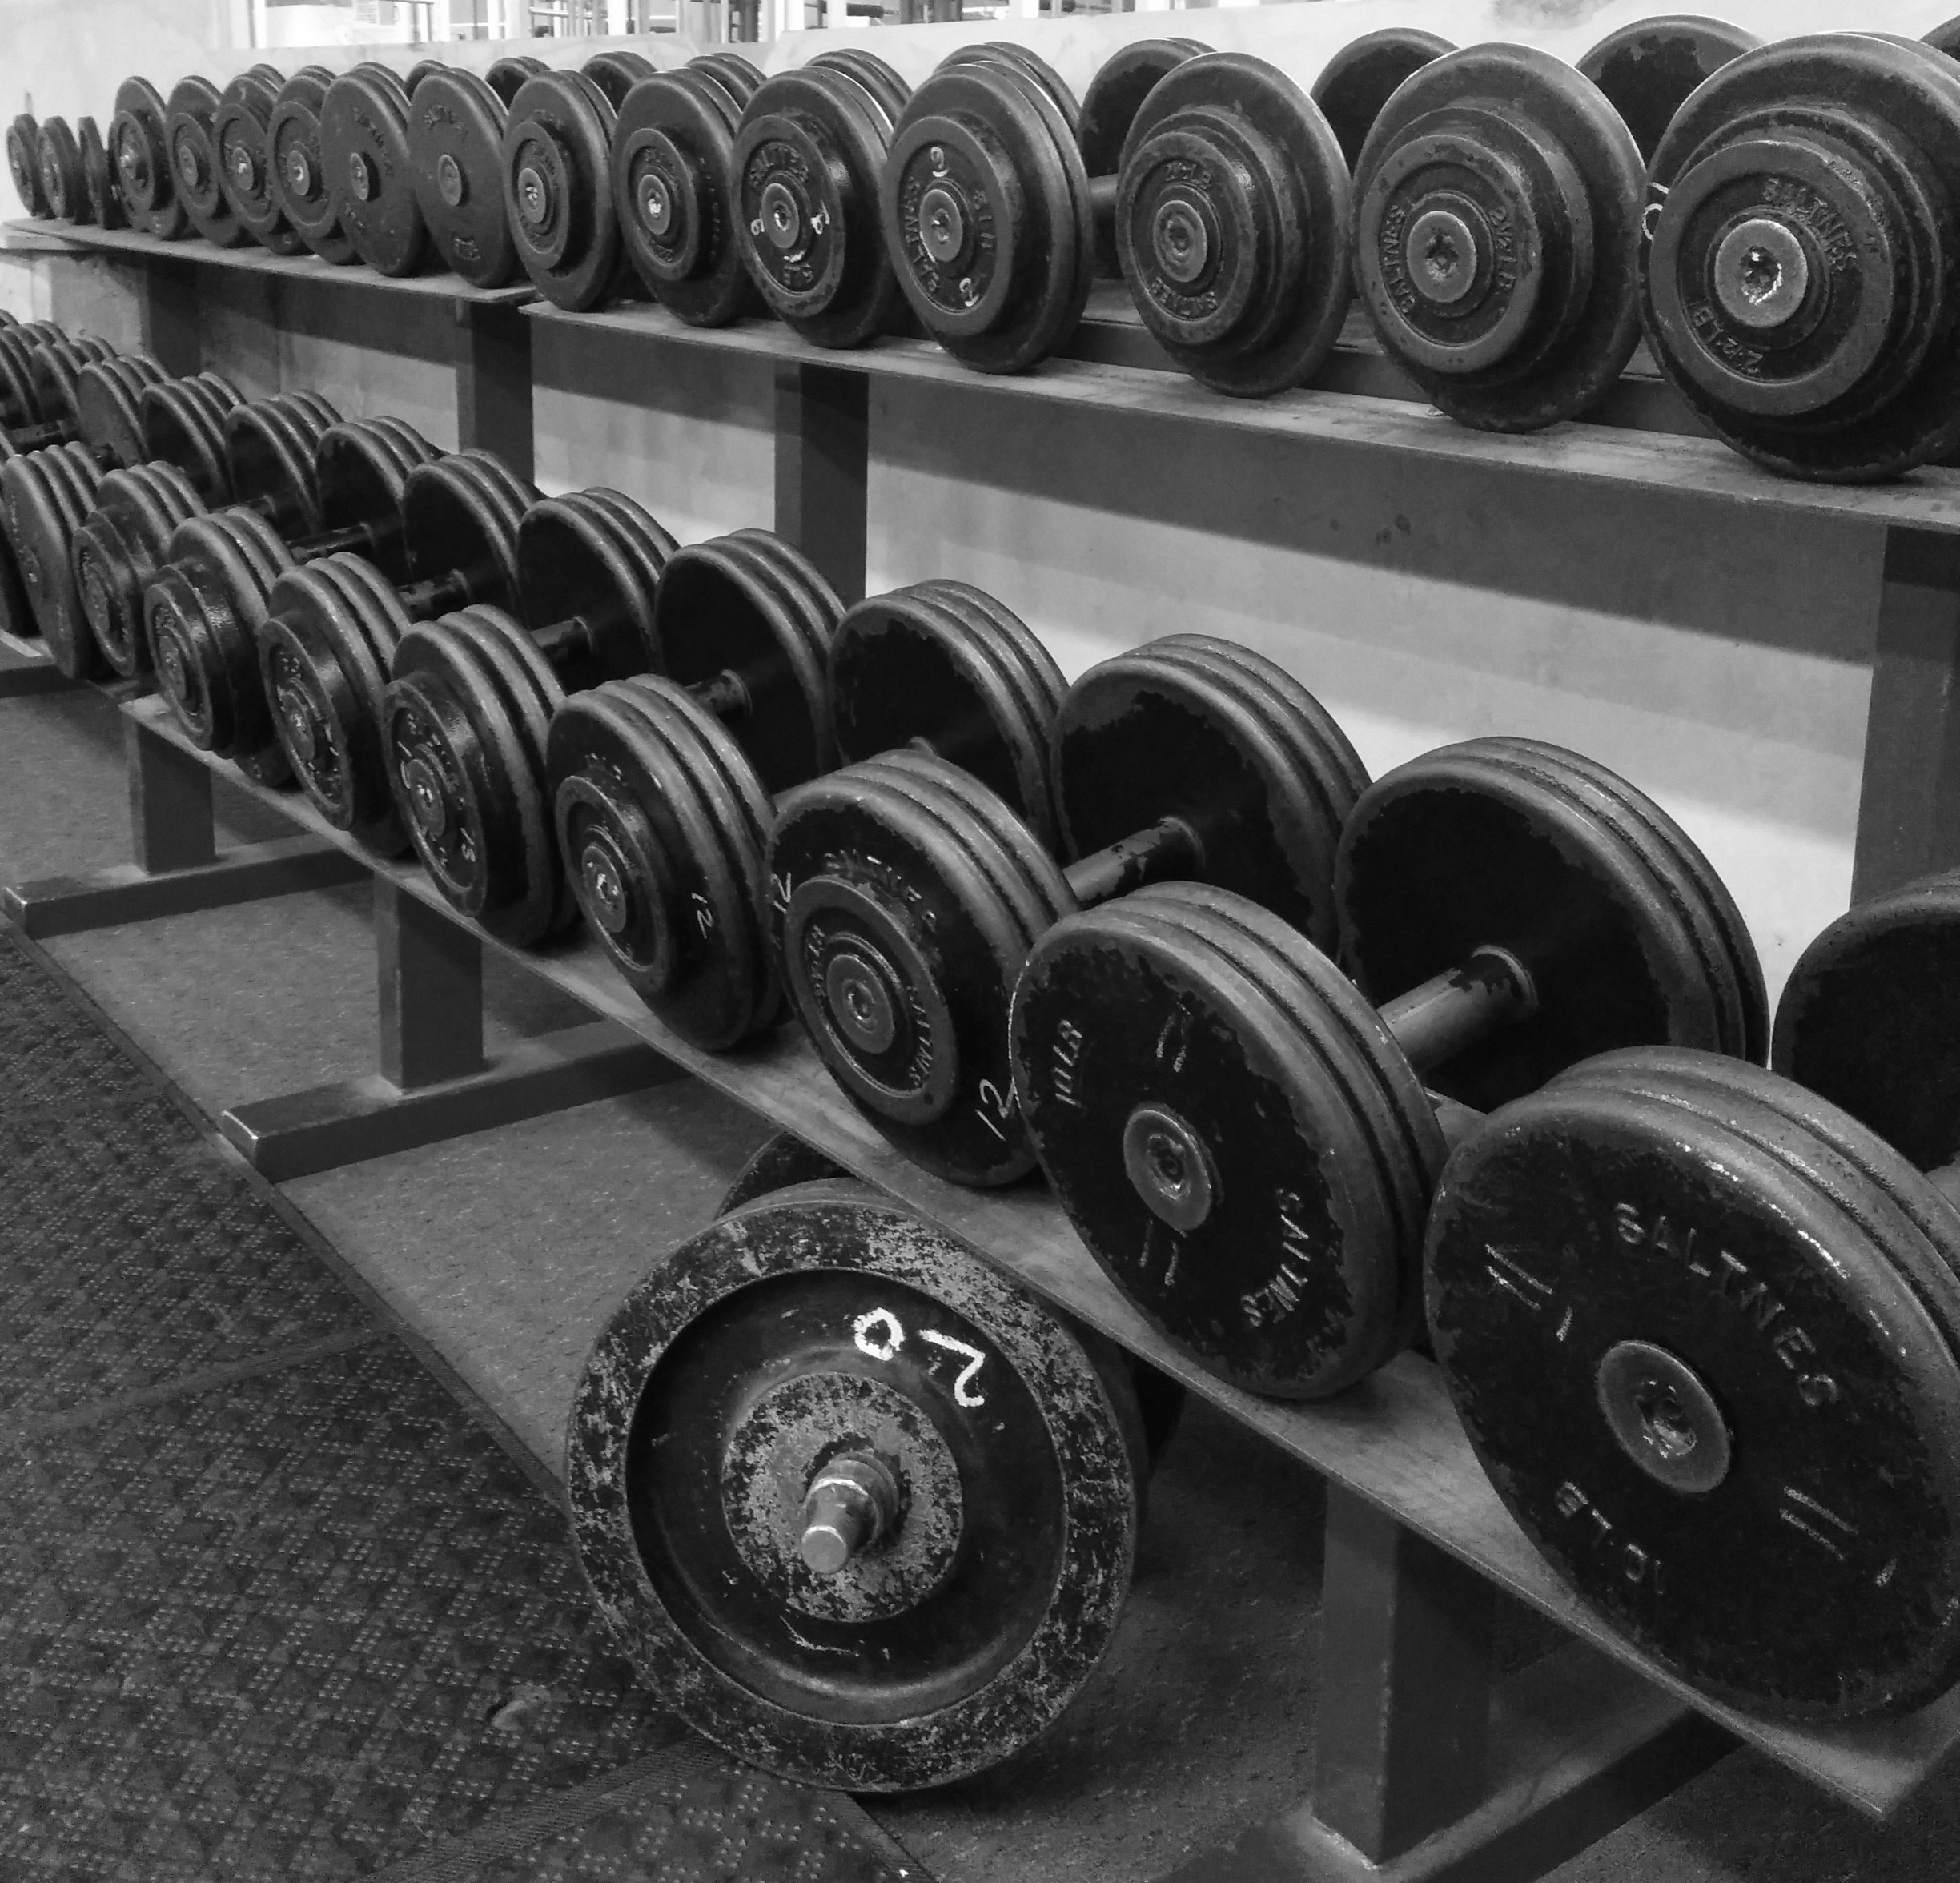
black and white, structure, wheel, exercise, black, room, monochrome, fitness, tire, gym, muscle, dumbbell, heavy, attractive, strength, weight lifting, barbell, monochrome photography, sport venue, automotive tire, exercise equipment